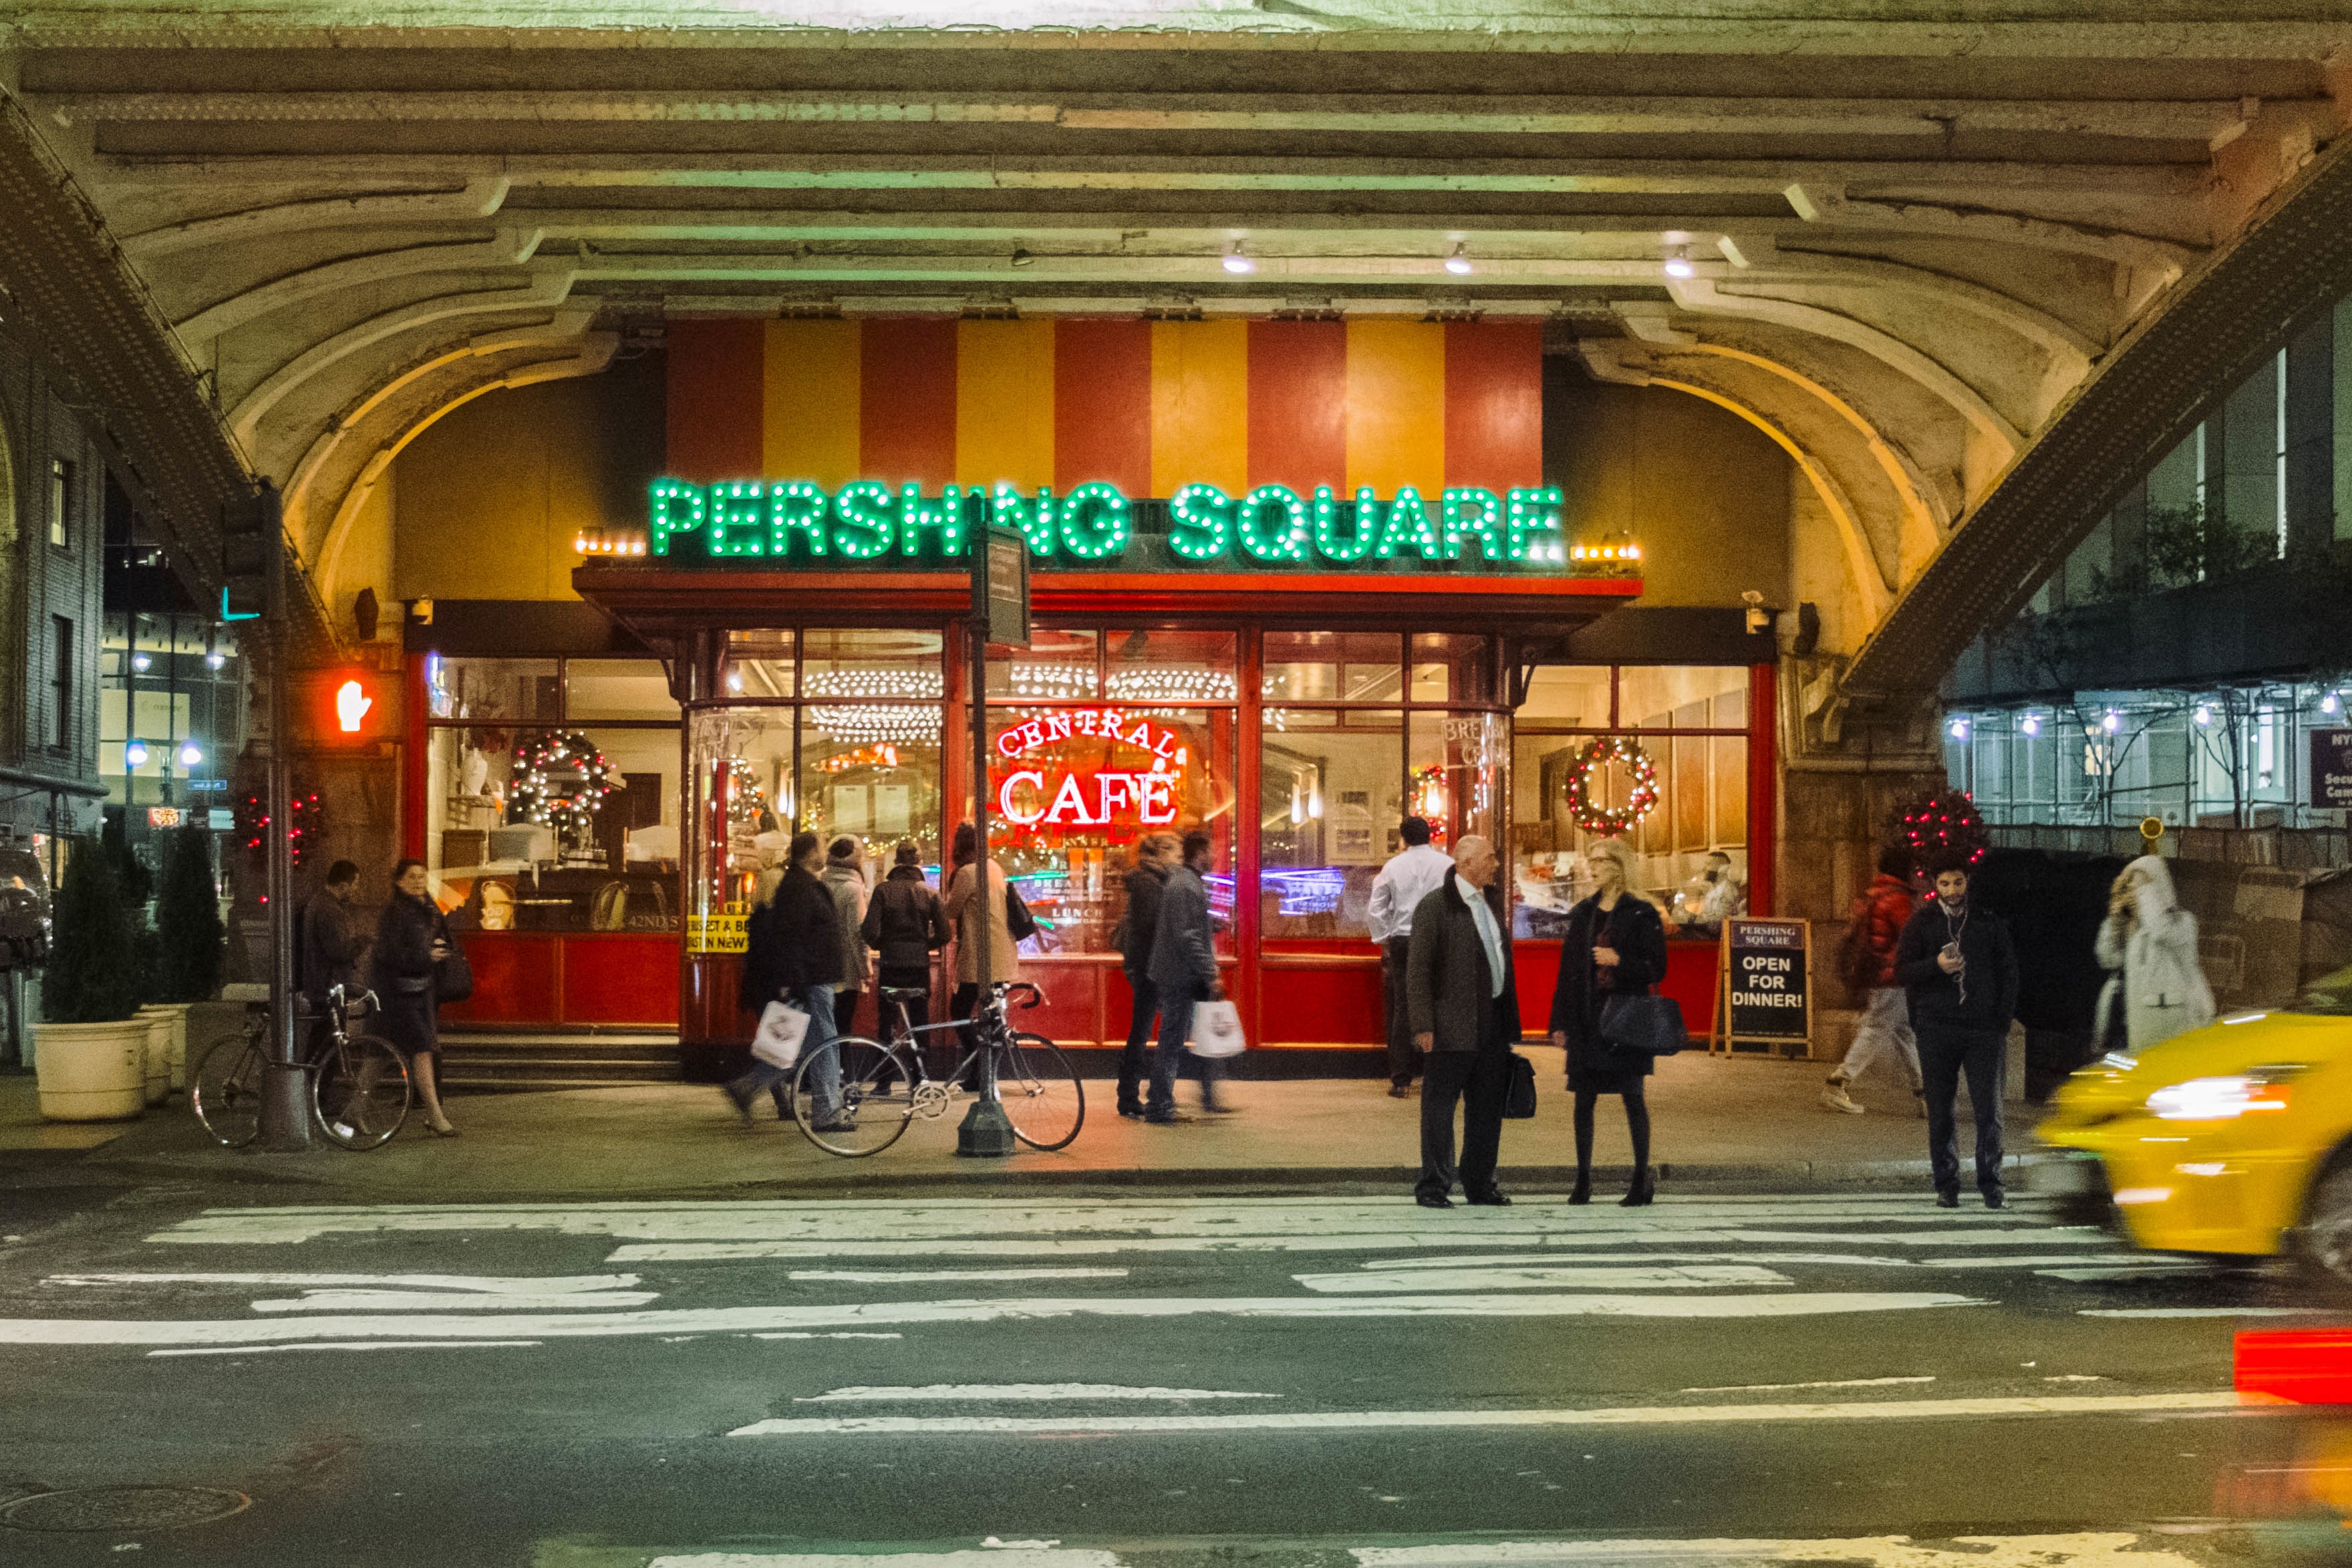
pedestrian, transport, fast food, public transport